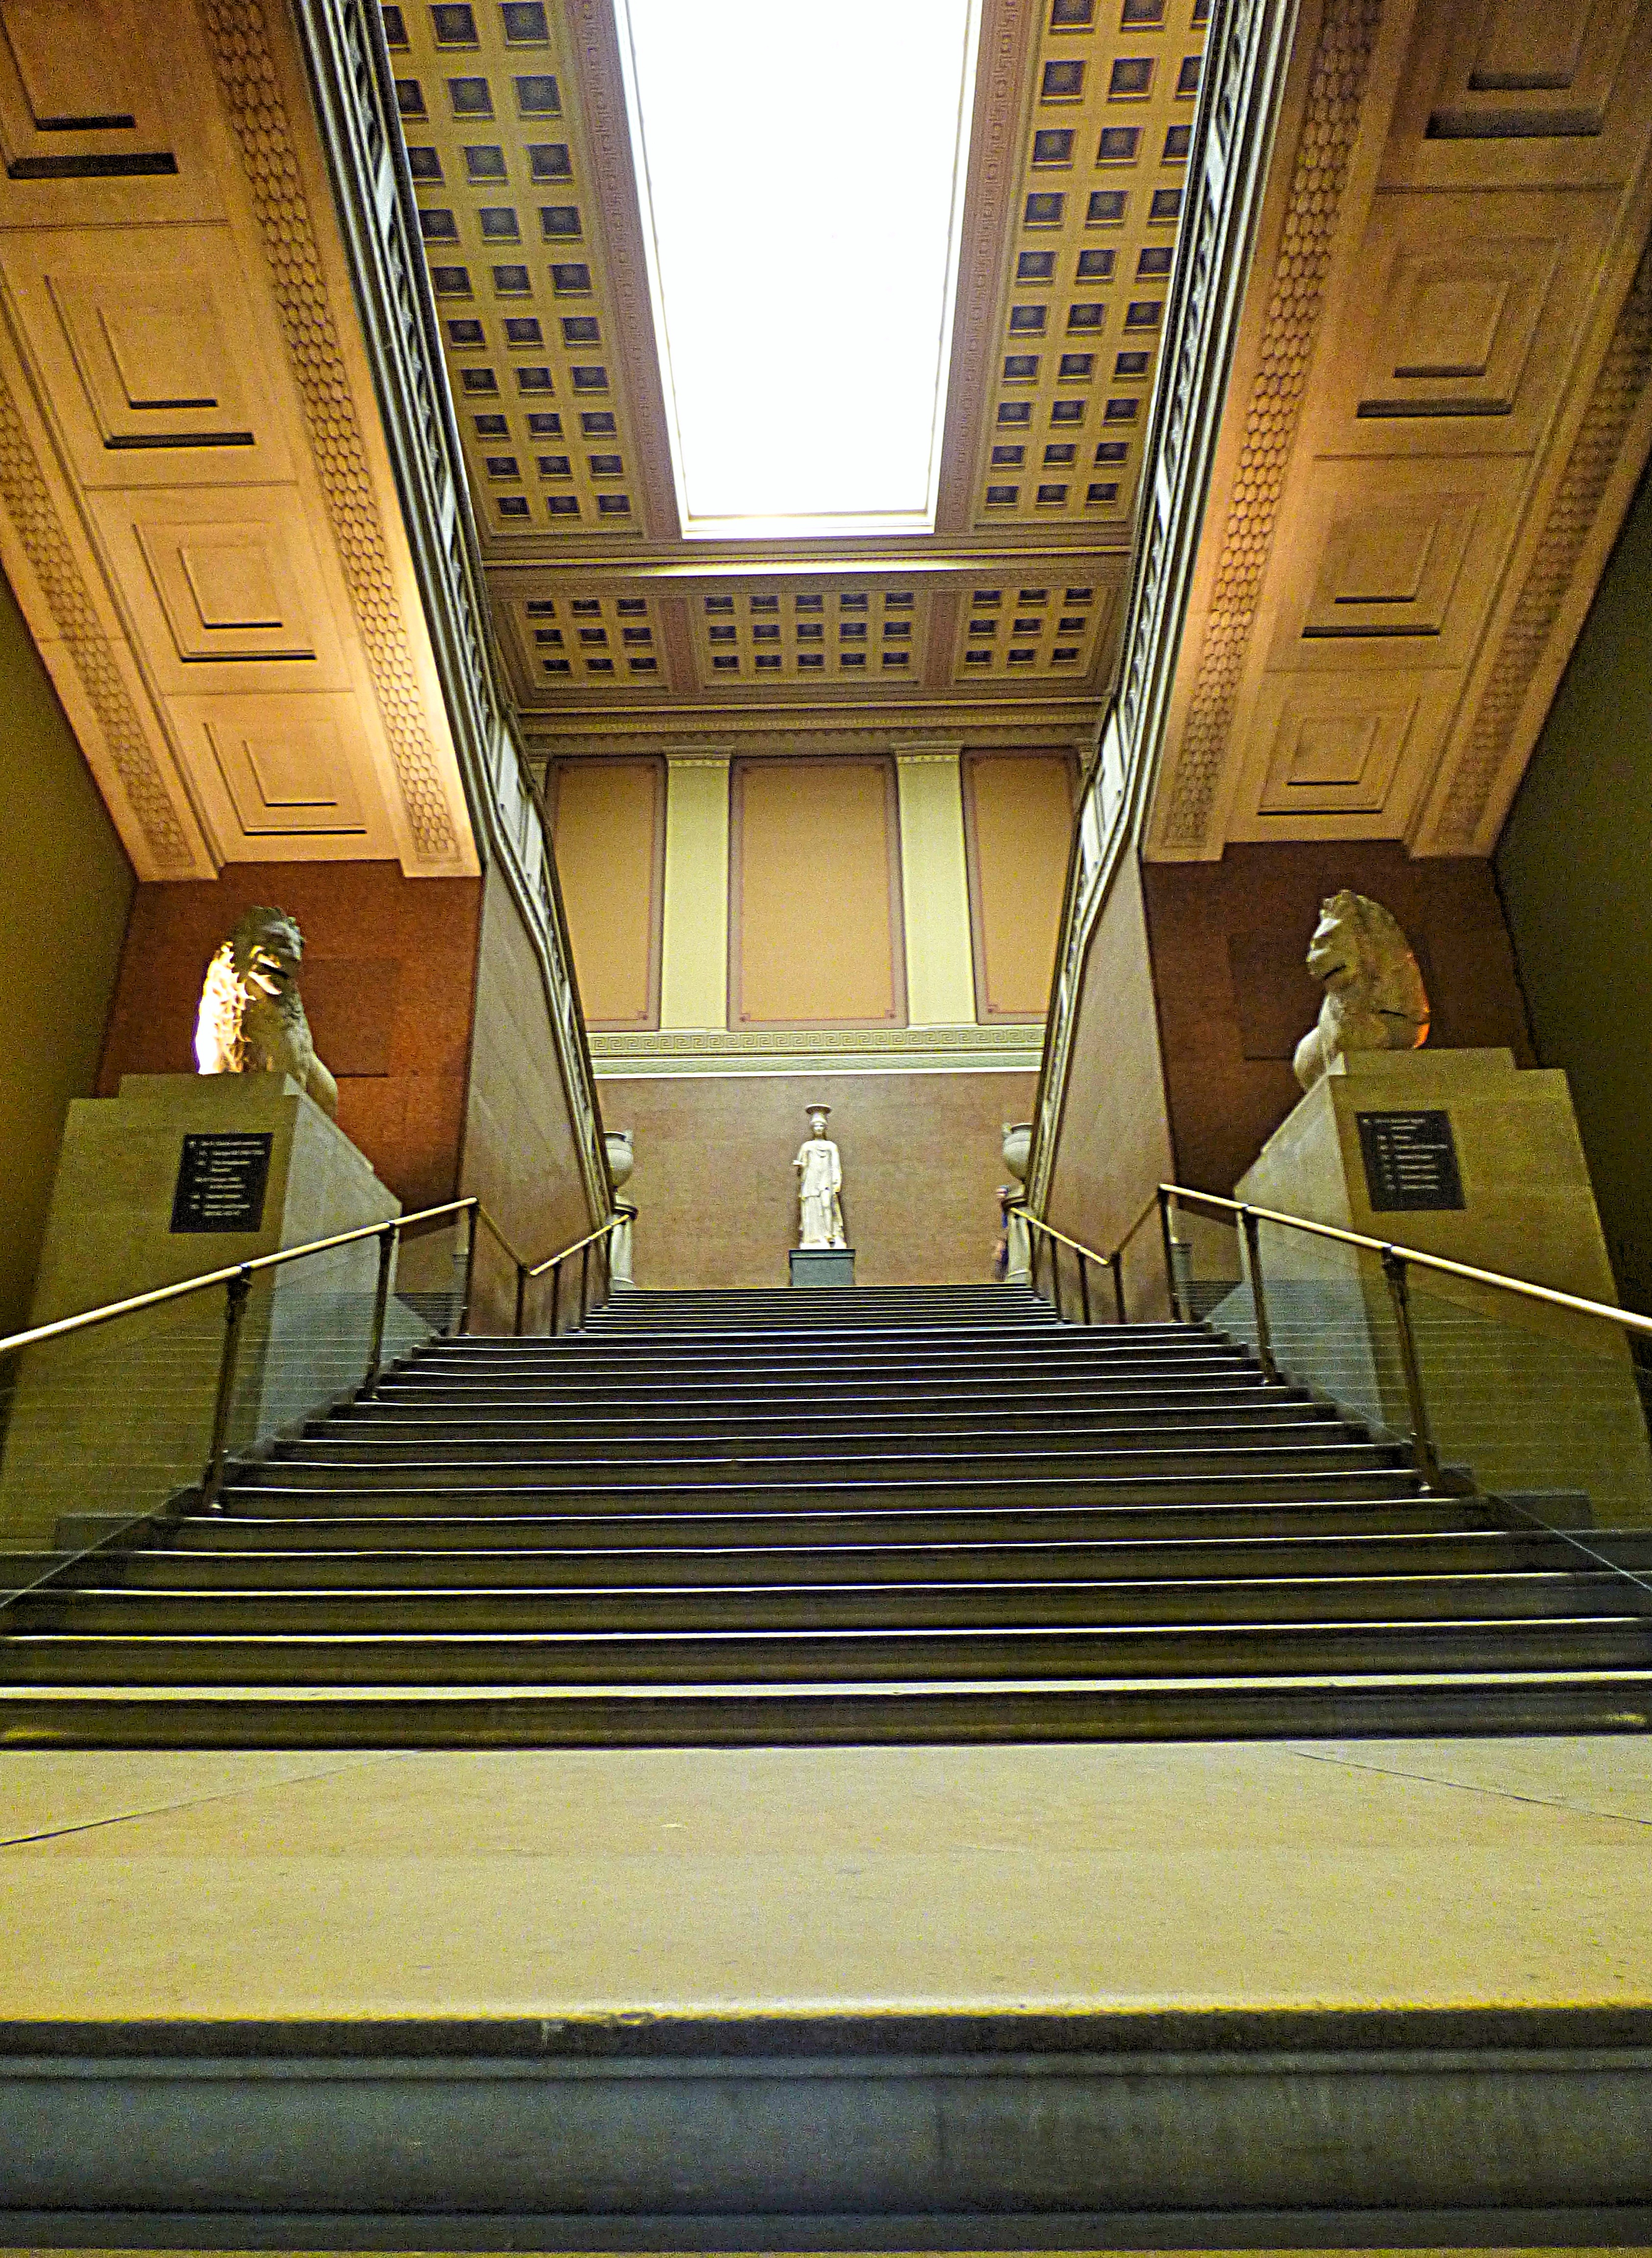
architecture, wood, floor, stone, staircase, steps, landmark, furniture, room, tourism, interior design, england, london, stairs, daylighting, british museum